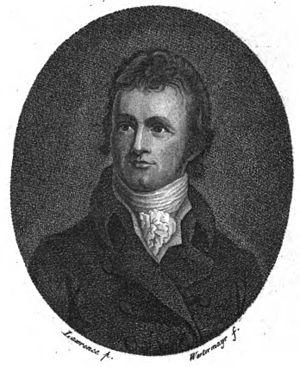
Cet article traite des événements qui se sont produits durant l'année 1820 au Bas-Canada.
Cet article traite des événements qui se sont produits durant l'année 1820 au Canada.